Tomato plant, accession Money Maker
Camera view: bottom (45 deg); turntable rotation: 0 degrees
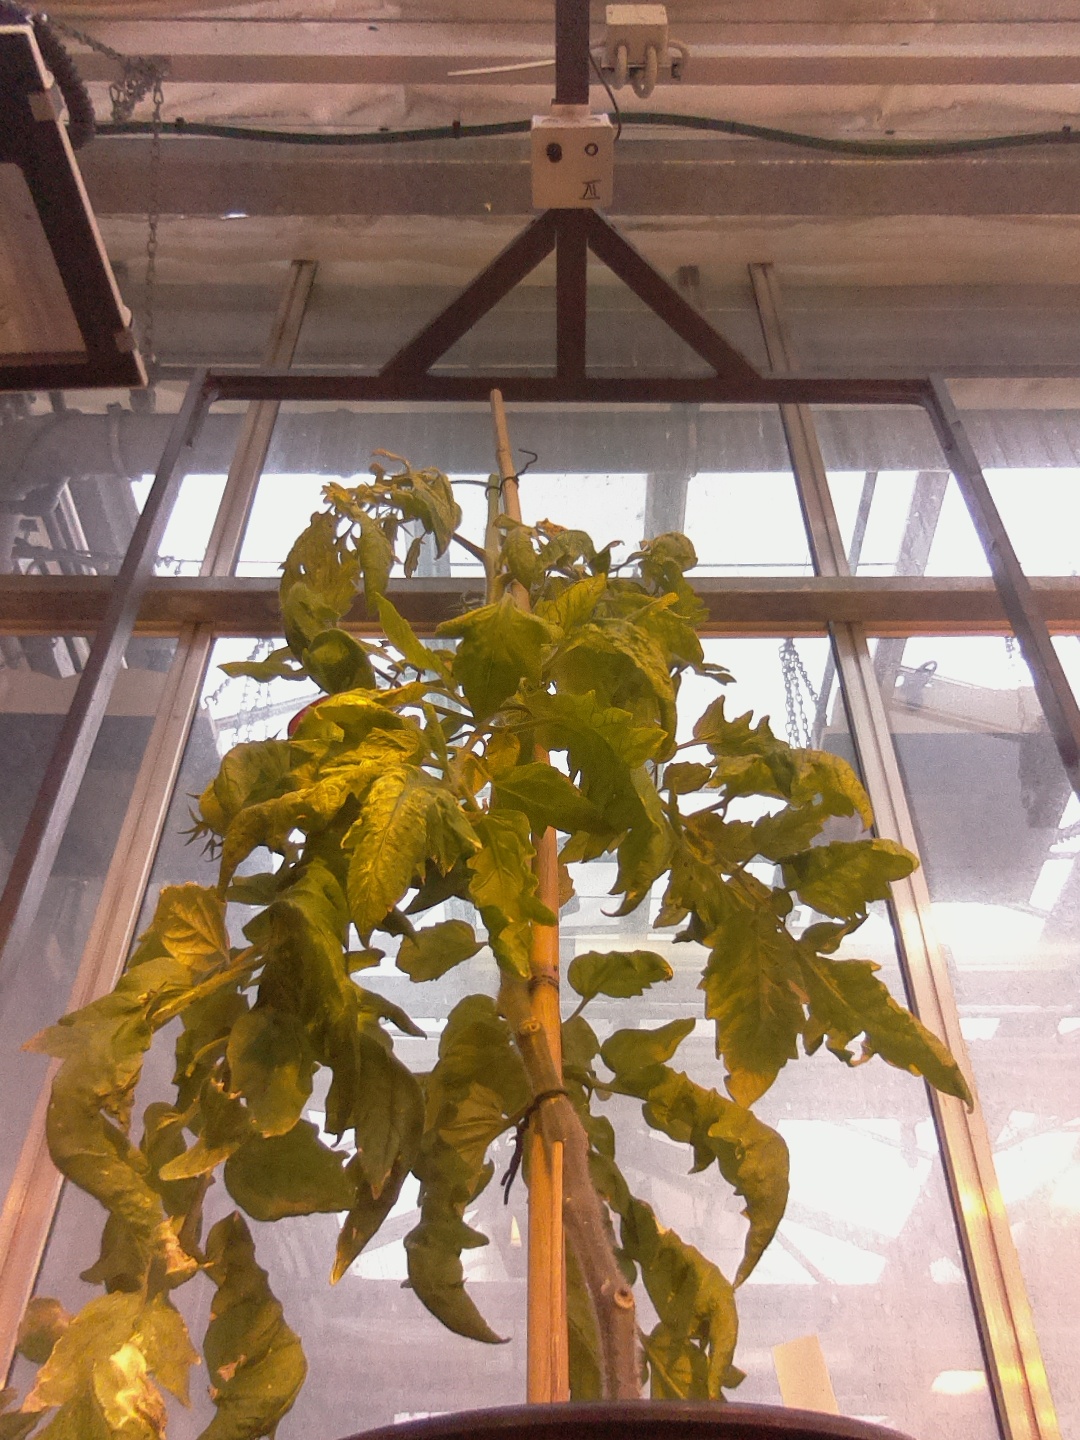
BBCH growth stage 81: 10%-20% of fruits show typical fully ripe color